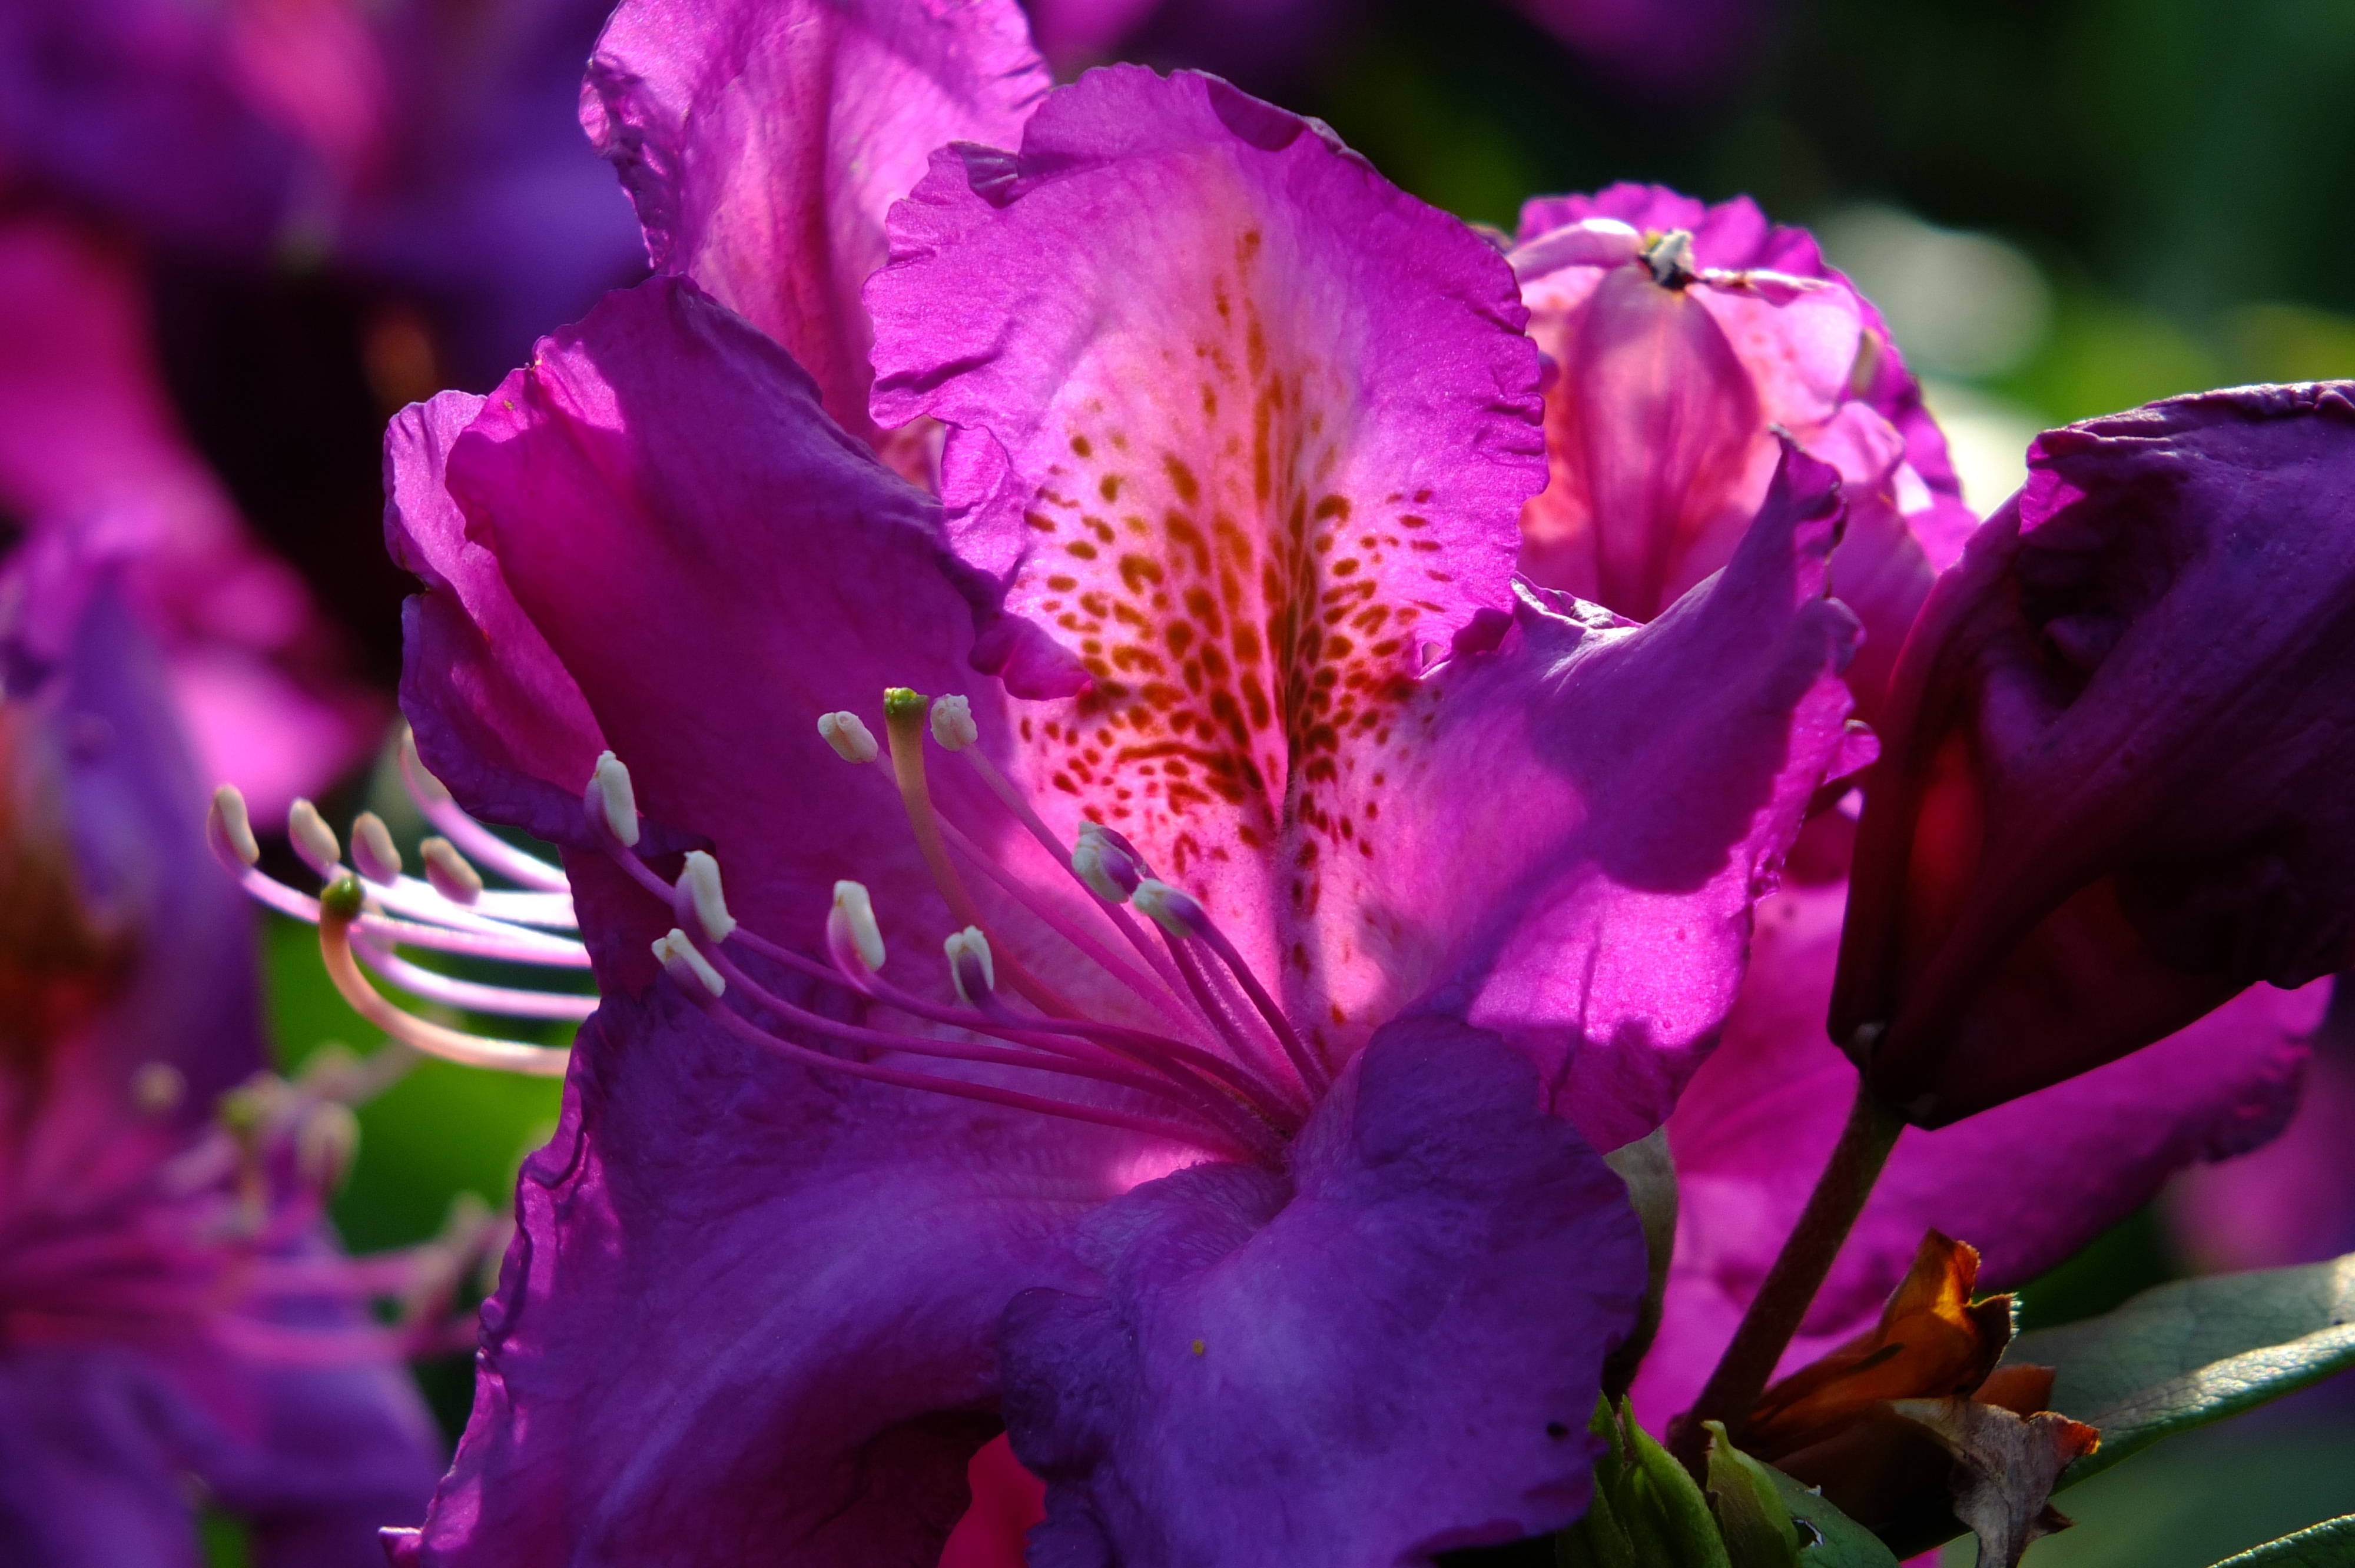
blossom, light, plant, flower, purple, petal, bloom, spring, color, macro, shadow, contrast, botany, colorful, pink, close, flora, flowers, farbenpracht, lichtspiel, petals, decorative, shrub, bright, rhododendron, lily, back light, macro photography, ornamental plant, blossomed, flowering plant, macro photo, flower macro, flower fullness, bright colours, woody plant, land plant, macroaufnahme